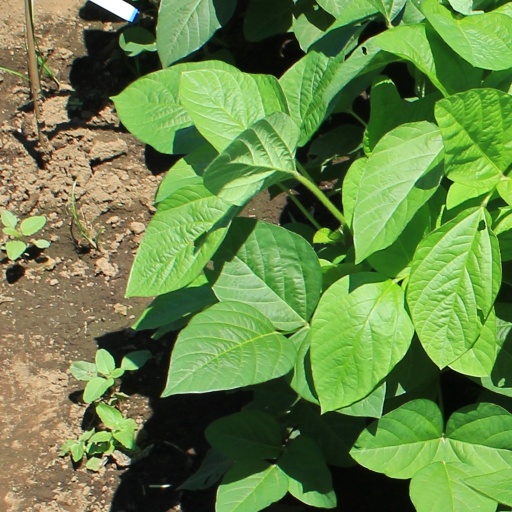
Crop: soybean